Loliem-Polem

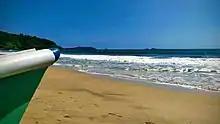
Polem Beach with Karnataka visible

Polem beach is located in the village, it is a popular tourist attraction. Trek to Moon beach and Dabel beach start from this beach.